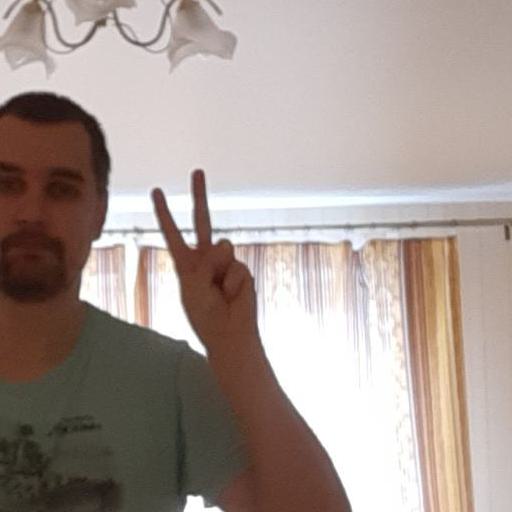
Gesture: peace